Fyodor Raskolnikov

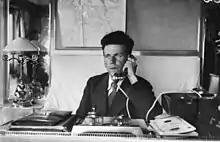
Raskolnikov on the Mezhen ship, 1920

While commanding a fleet consisting of a battleship, cruiser and two destroyers that were supposed to counter the British fleet, he became a prisoner of war when his destroyer "Spartak" was captured by the Royal Navy off the coast of Estonia in December 1918, and held in Brixton prison until May 27, 1919, when he was exchanged for 17 British prisoners of war. Appointed commander of the Caspian Flotilla he led the assault on the British base at Enzeli, on May 18, 1920 which captured what remained of the White Russian navy and British garrison stationed there, and established the short-lived Iranian Socialist Soviet Republic, in northern Iran.